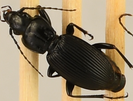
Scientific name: Pterostichus lachrymosus
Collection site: Mountain Lake Biological Station NEON (MLBS), plot MLBS_002